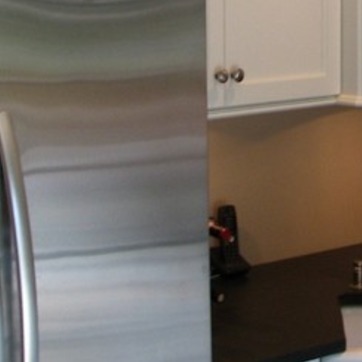
Material: metal